1906 Tie Cup final

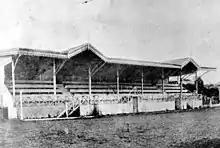
Quilmes Stadium, venue

Playing in a single-elimination tournament, Alumni beat Estudiantes (BA) 4–2 in Palermo, Reformer (3–2 in Campana), and then Belgrano Extra (presumibably a second team of Belgrano A.C.) 2–1 at Sociedad Sportiva Argentina. In the semifinals, Alumni defeated Uruguayan Montevideo Wanderers 2–0 at Estadio Gran Parque Central.